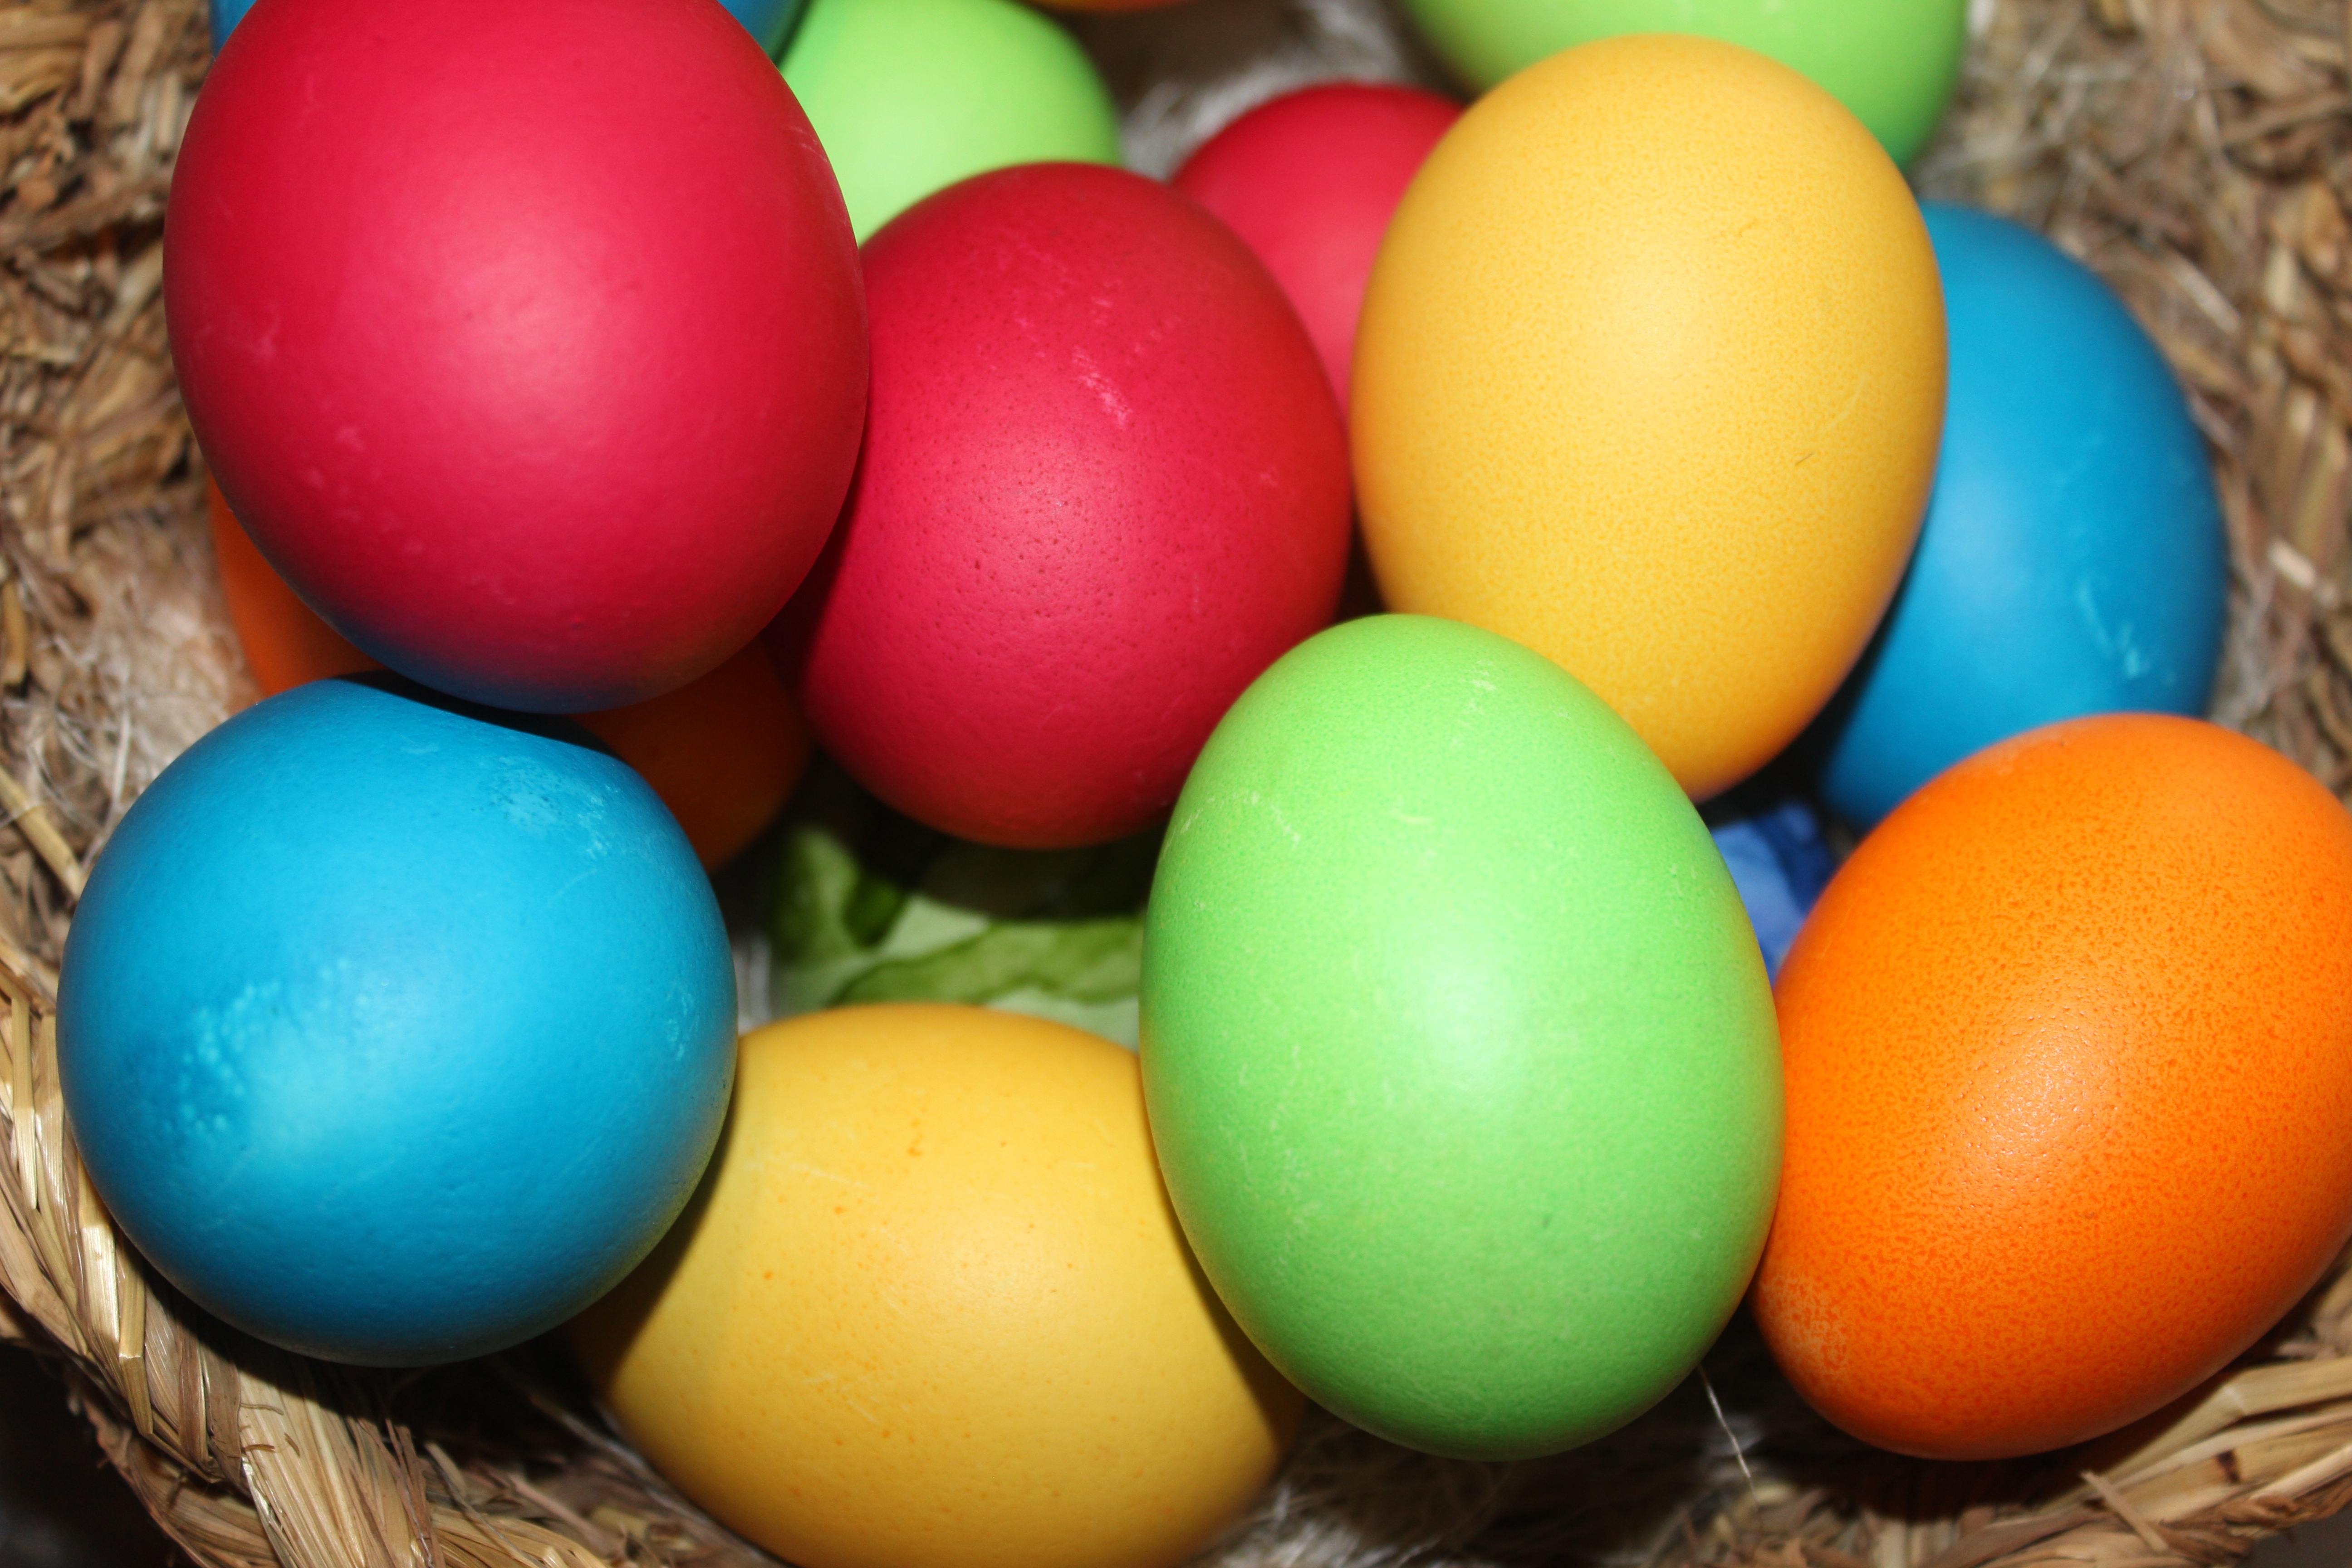
decoration, spring, green, red, color, paint, blue, colorful, yellow, egg, painting, cooked, easter, colored, nest, easter bunny, easter eggs, easter decoration, customs, easter egg, happy easter, colorful eggs, easter egg painting, easter nest, easter greeting, easter greetings, easter decor